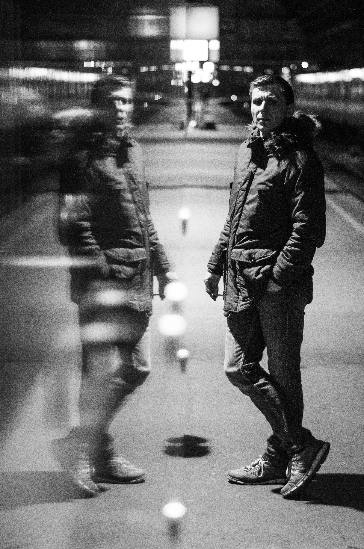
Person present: Yes